Haijima Station

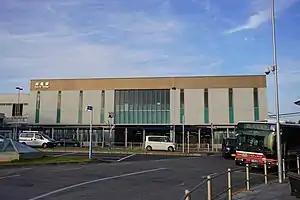
South side of the station in April 2021

is an interchange passenger railway station located in the city of Akishima, Tokyo, Japan, jointly operated by East Japan Railway Company (JR East) and the private railway operator Seibu Railway. The station is also a freight depot for the Japan Freight Railway Company (JR Freight).